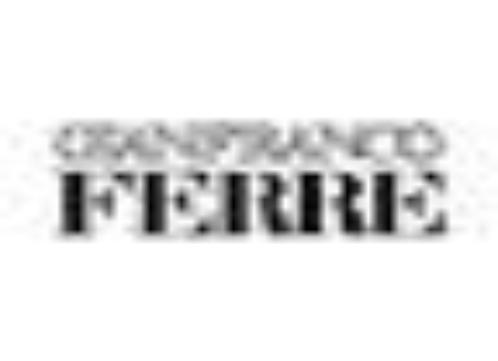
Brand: Gianfranco Ferre
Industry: Necessities